Dark Side (Kelly Clarkson song)

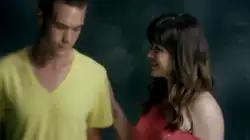
Clarkson comforts a bullied teenager on the music video. The concept of bullying is explored in the video.

The music video for "Dark Side" was directed by Shane Drake, who also directed the music video for "Stronger (What Doesn't Kill You)". It was filmed on April 28, 2012 in Downtown Los Angeles. Scenes of Clarkson performing in a downtown area were filmed underneath the 1st Street Bridge alongside the Los Angeles River. The music video premiered on May 24, 2012 on VEVO.